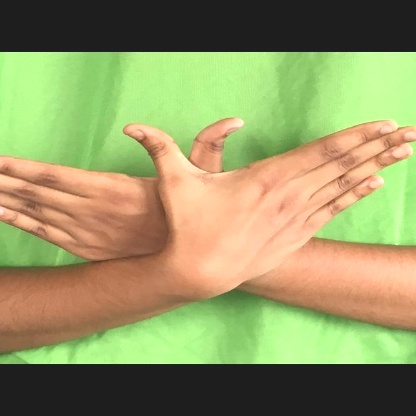
Mudra: Garuda